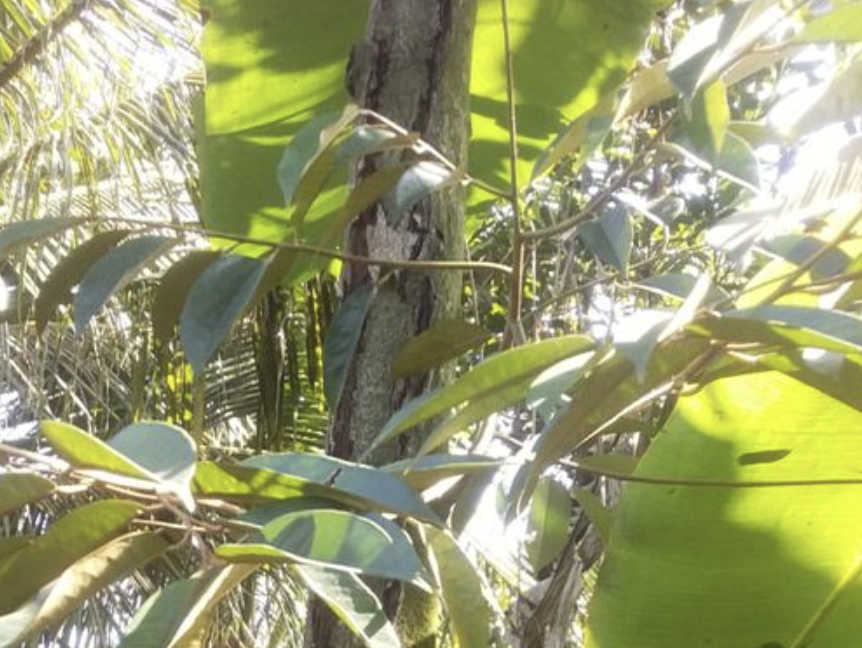
Label: sooty_mold